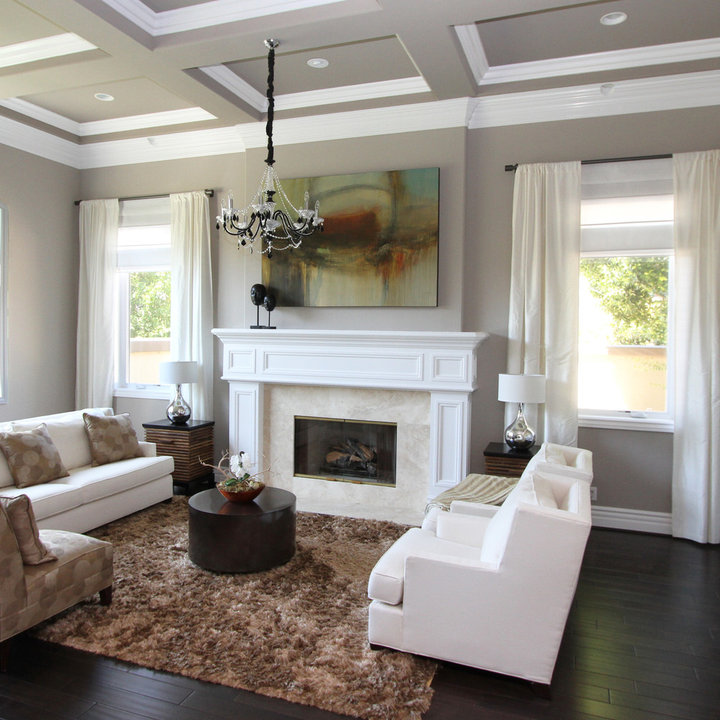
Style: Glamour